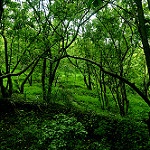
Label: forest